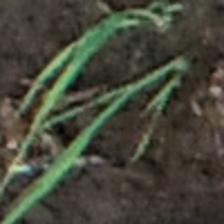
Label: clustered